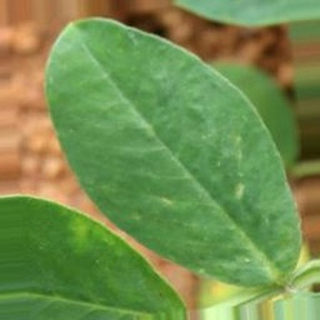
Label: healthy_groundnut